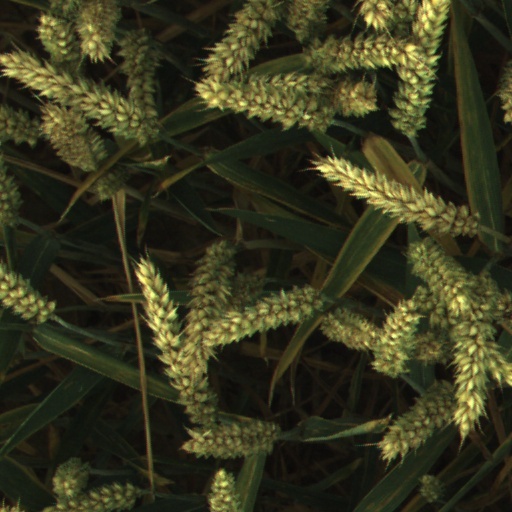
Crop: wheat